Abdel Fattah el-Sisi

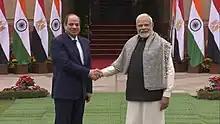
Sisi with Indian PM Narendra Modi at the Hyderabad House in India, 25 January 2023

The U.S.-based organization Human Rights Watch has accused Sisi's government of using torture and enforced disappearances against political opponents and criminal suspects. HRW has claimed that extrajudicial killings were committed by the military during its campaign against Wilayah Sayna, an ISIS affiliate in North Sinai. HRW has also accused Sisi's government of using prosecutions, travel bans and asset freezes against human rights defenders, and legislations that HRW says threatens the country's civil society. HRW has also accused the government of conducting arbitrary arrests and torture against children as young as twelve.